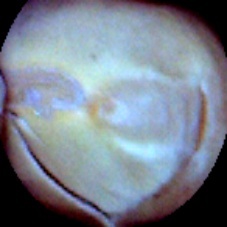
Label: Skin-damaged